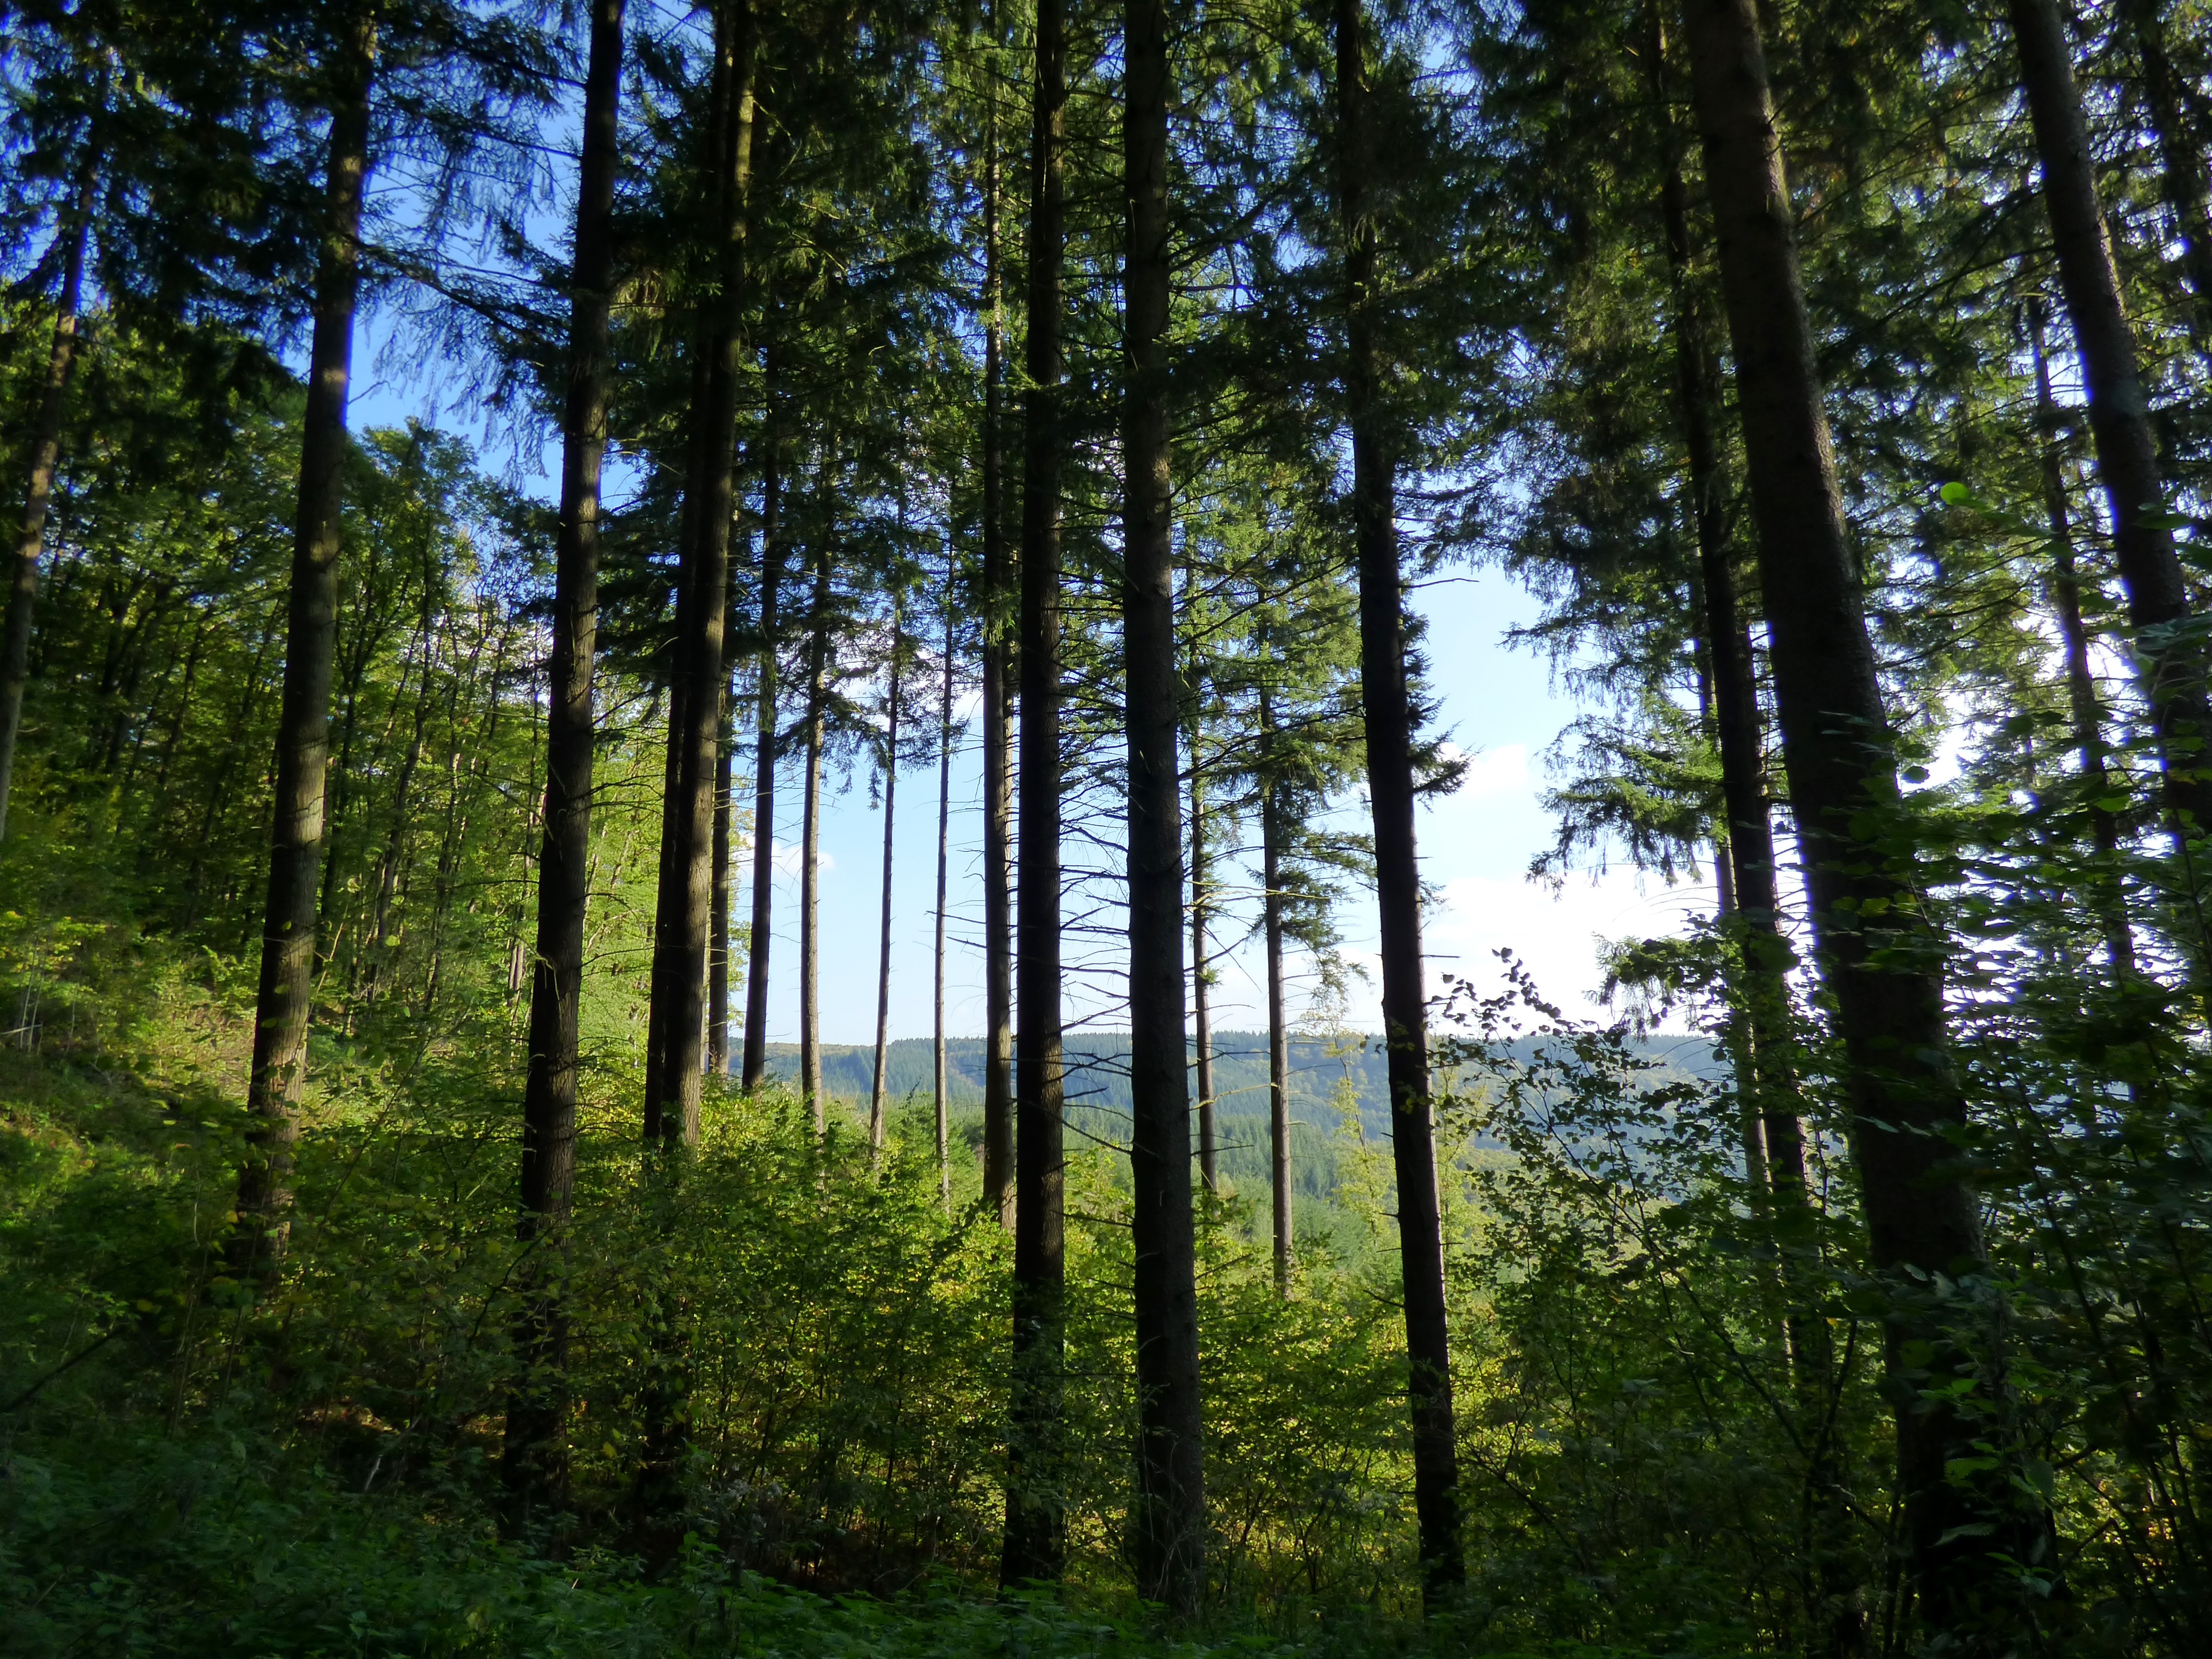
tree, nature, forest, wilderness, branch, plant, meadow, sunlight, leaf, trees, spruce, deciduous, grove, luxembourg, woodland, habitat, ecosystem, biome, old growth forest, natural environment, geographical feature, woody plant, temperate broadleaf and mixed forest, temperate coniferous forest